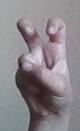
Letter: toot